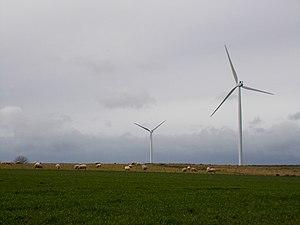
Eoliennes et moutons à Lizant
Lizant est une commune du Centre-Ouest de la France, située dans le département de la Vienne en région Nouvelle-Aquitaine.